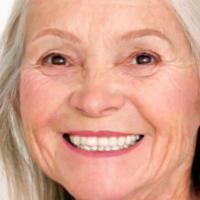
Age group: age 66-80